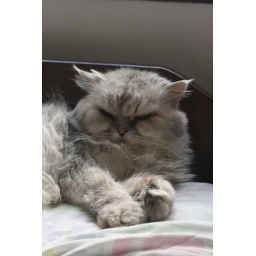
Veja a foto anterior/See previous photoEdu, meu velhinho rabugento dormindo no meu travesseiro.Edu, my old mumbly boy sleeping over my pillow.